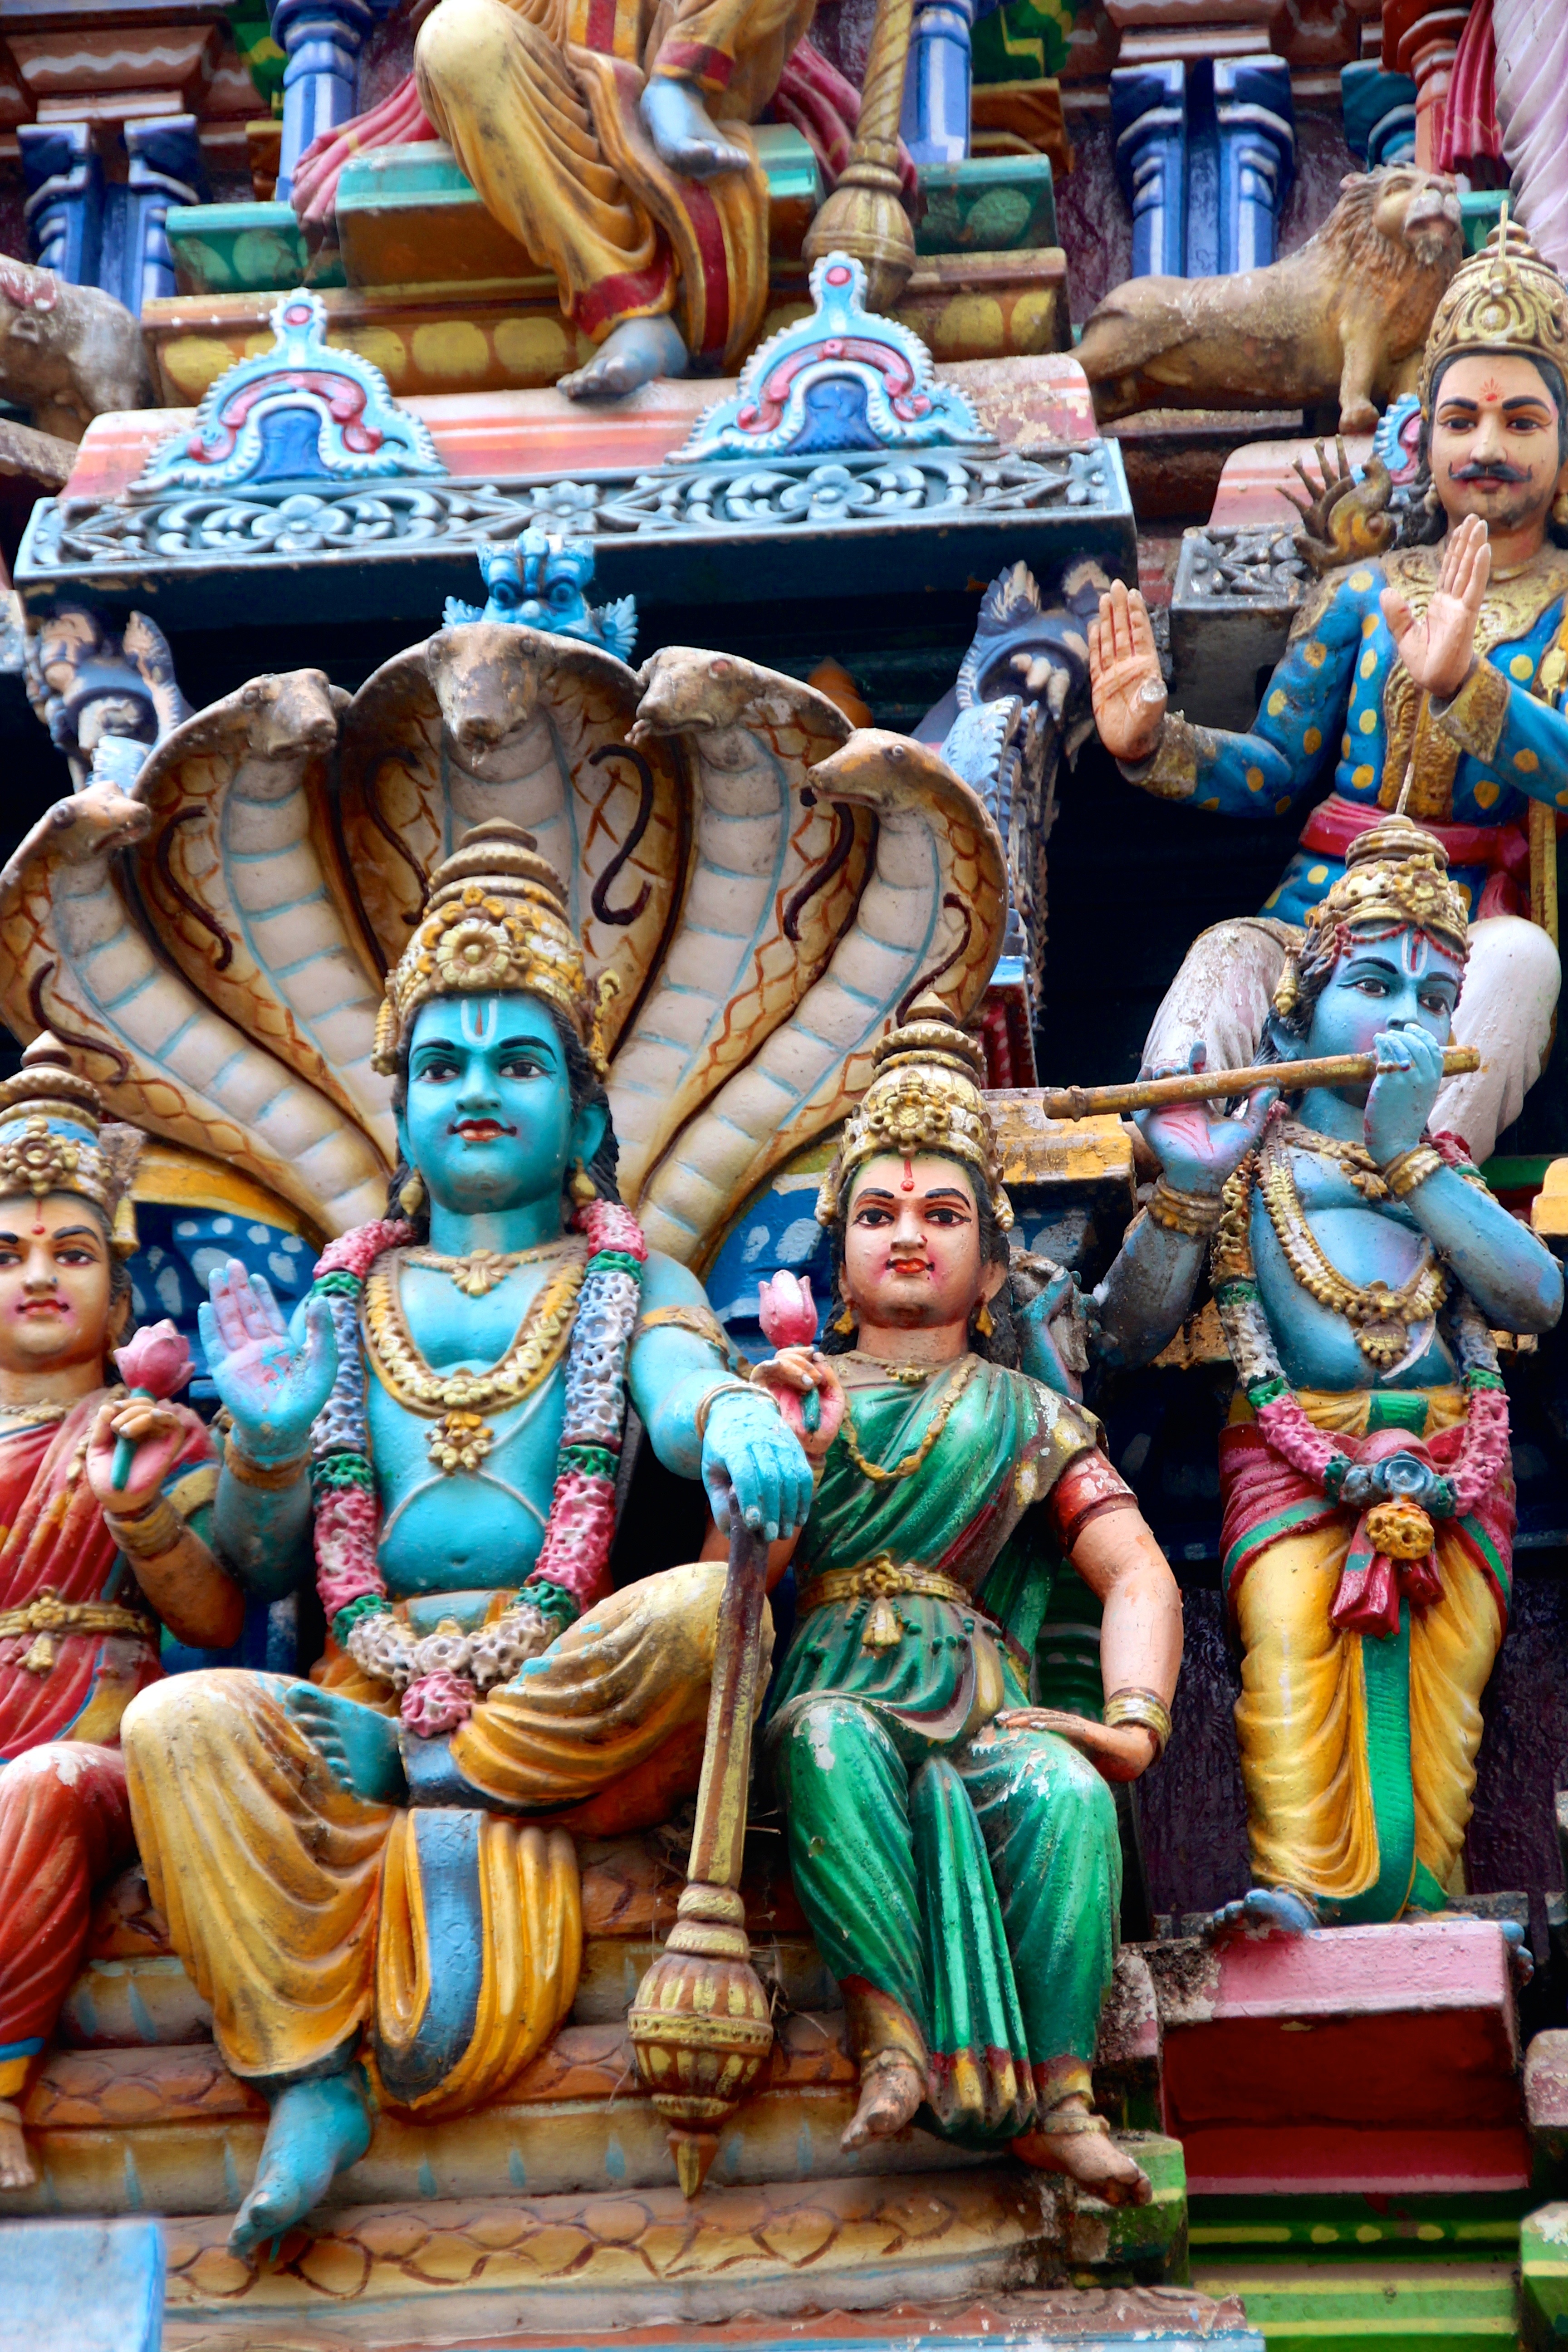
monument, statue, place of worship, temple, india, carving, figures, hindu, tradition, indian, mythology, spirituality, hinduism, hindu temple, gautama buddha, ancient history